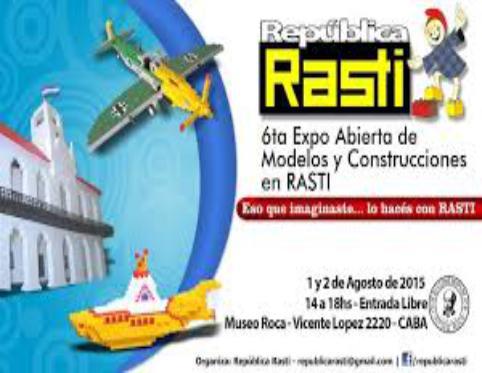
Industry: Leisure